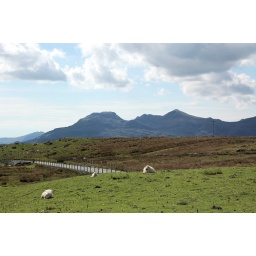
A view of the Moelwyn mountain range with some sheep in the foreground.